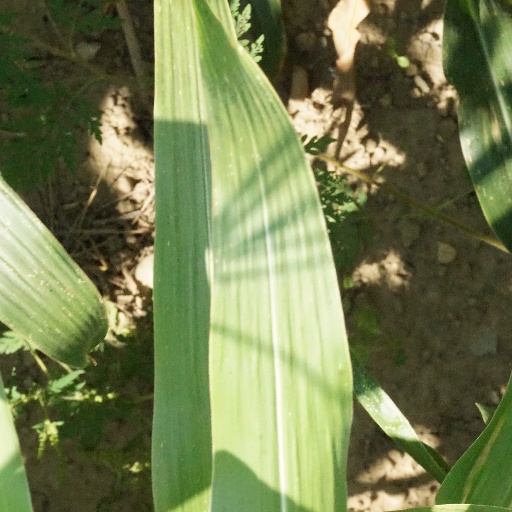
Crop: maize; corn